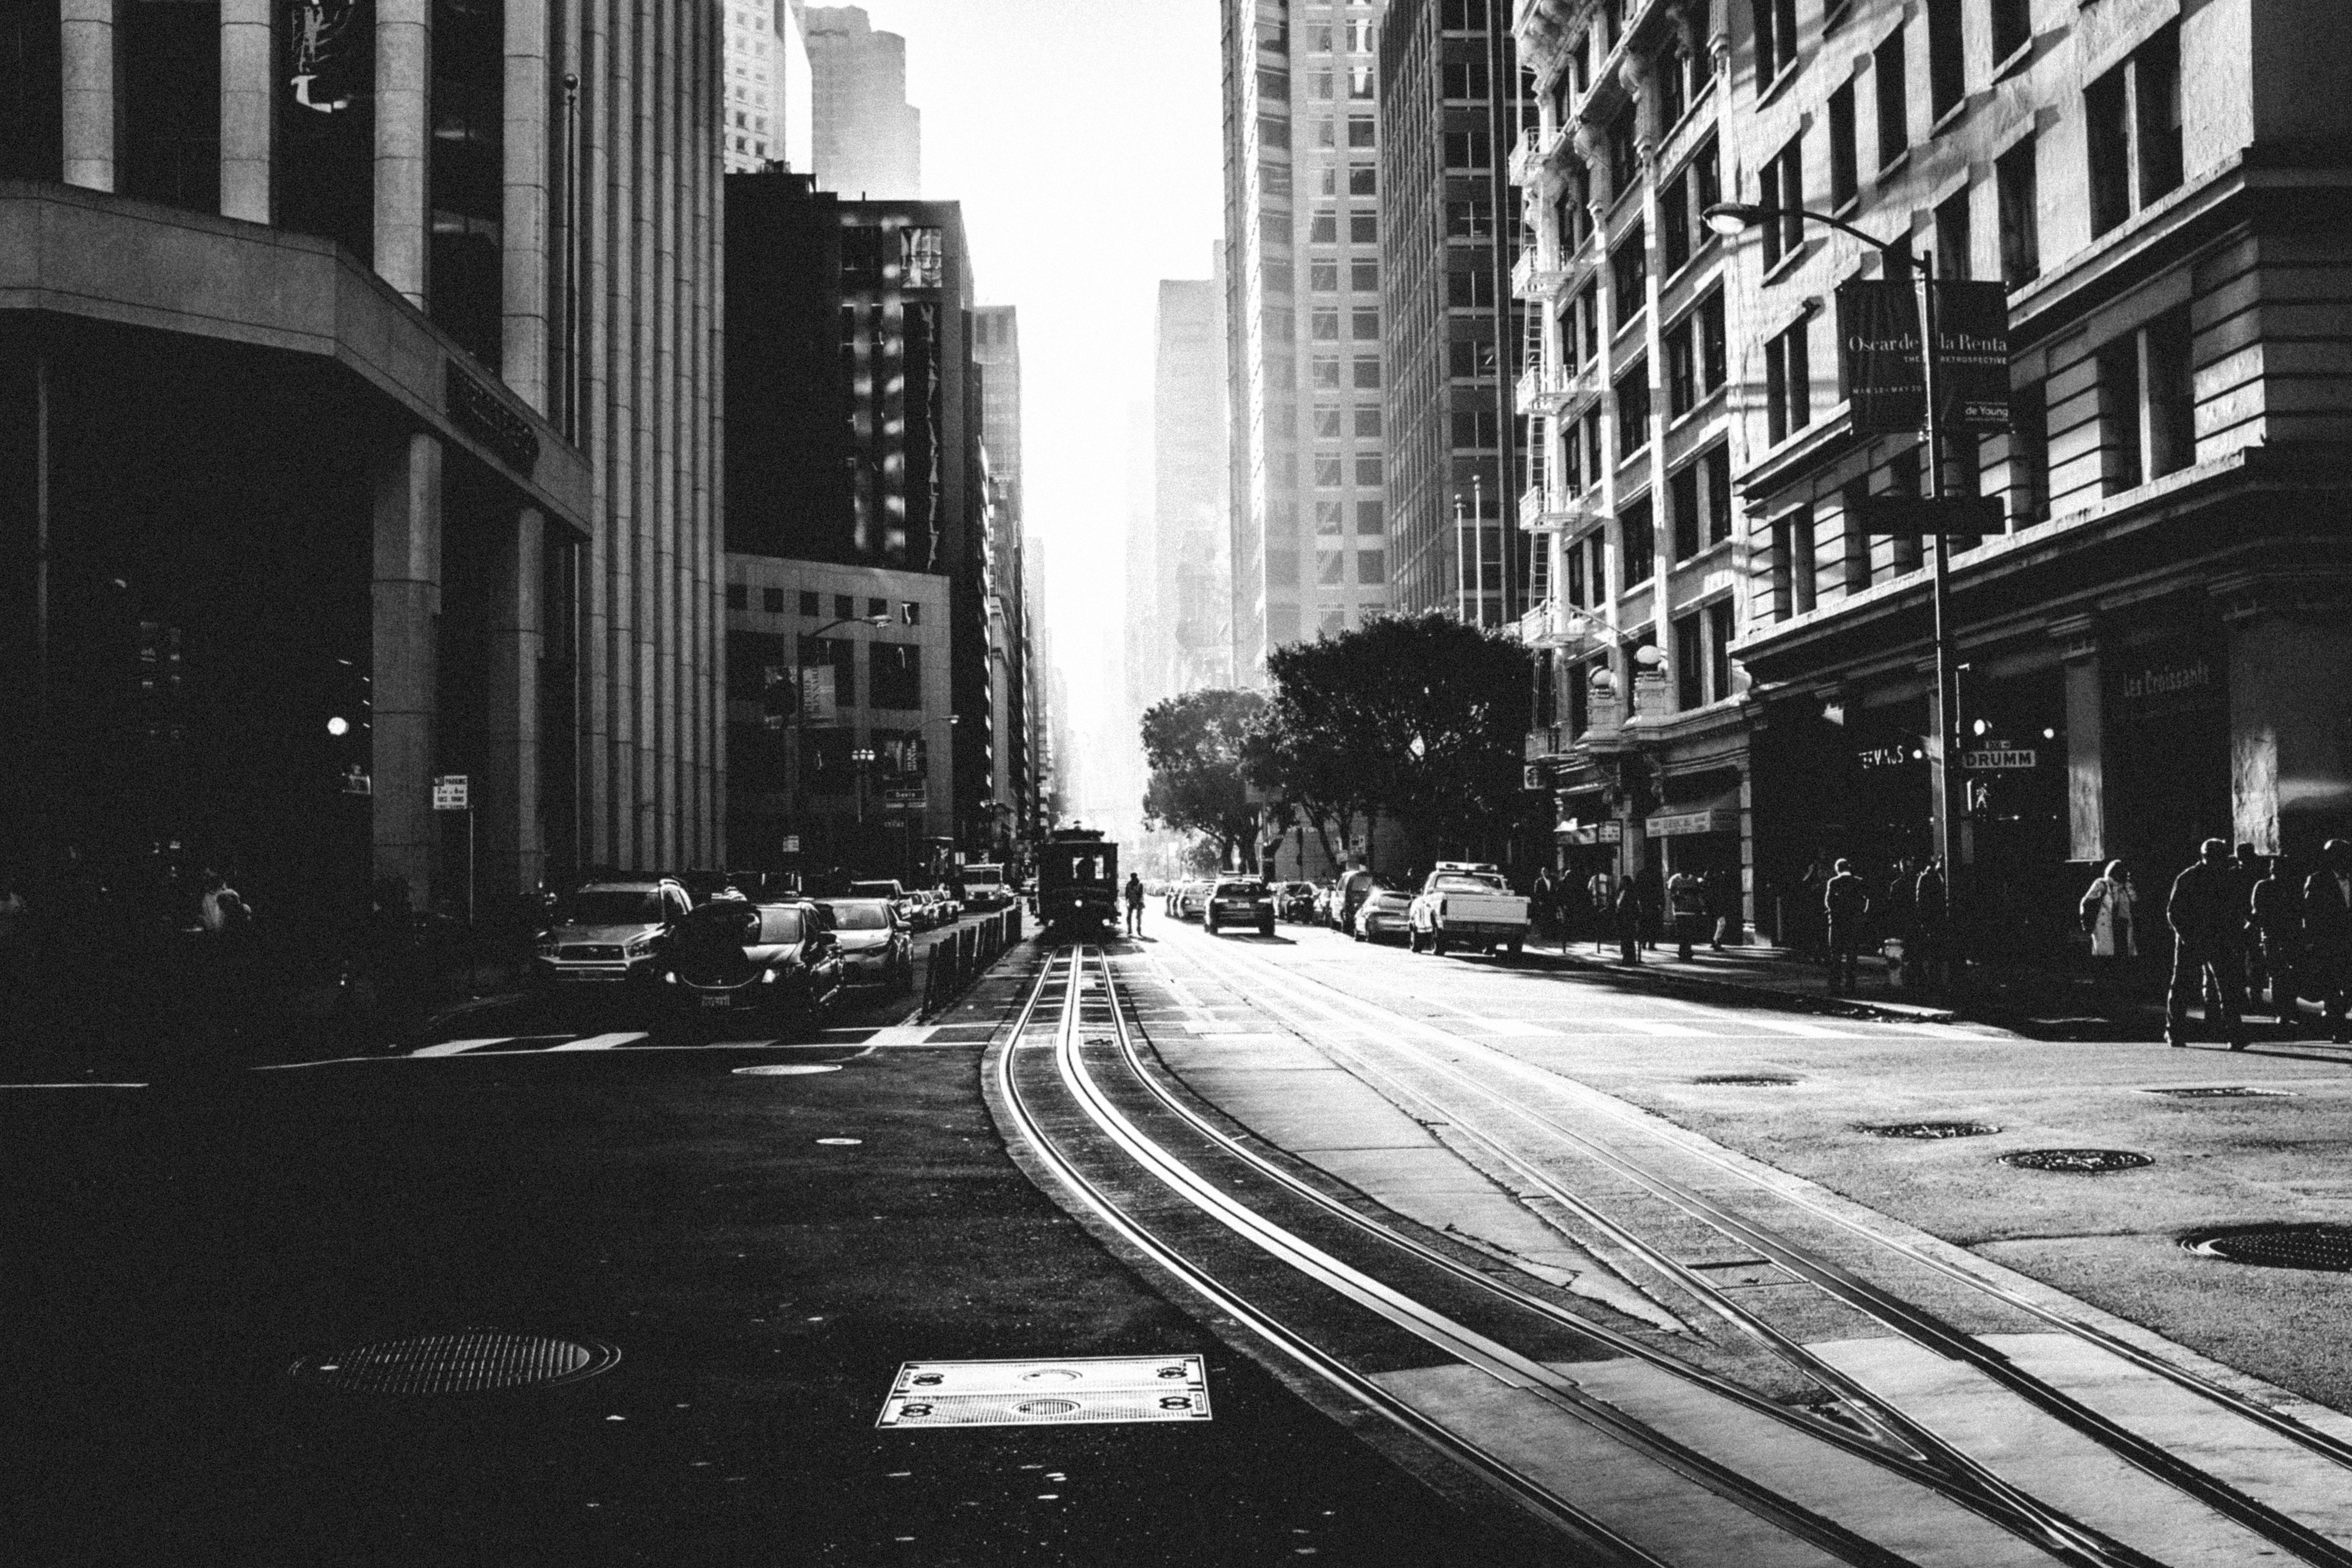
tree, winter, black and white, sky, road, street, car, photography, house, town, building, alley, city, skyscraper, asphalt, cityscape, downtown, daytime, line, landmark, facade, black, monochrome, lane, tower block, infrastructure, snapshot, angle, metropolis, neighbourhood, road surface, urban area, monochrome photography, metropolitan area